Edwina Barry

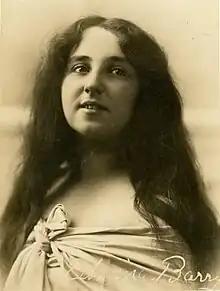
Edwina Barry, 1912

Edwina Barry (July 3, 1886 – July 9, 1988) was an American vaudeville performer and comedian. She was billed alongside stars including Sophie Tucker, Eddie Cantor, Al Jolson, Eva Tanguay, Kate Smith, and Harry Lauder, among others.